Mintons

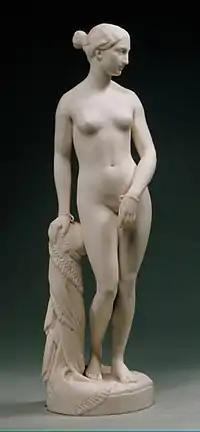
Copy in Parian ware of Hiram Powers' hit sculpture "The Greek Slave", 1849. 14 1/2 inches high, where the original was life-size.

The next twenty-five years saw Mintons develop several new specialities in design and technique, while production of established styles continued unabated. As at Sèvres itself, and many other factories, wares evoking Sèvres porcelain of the 18th century had become popular from about the 1830s, and Arnoux perfected Mintons' blue and pink ground colours, essential for the Sèvres style, but much used for other wares. The Sèvres pink was called "rose Pompadour", leading Mintons to call theirs "rose du Barry" after another royal mistress. Alexandre Brongniart (1770–1847), artistic director of Sèvres had given Mintons plaster casts of some original moulds, which enabled them to make very close copies. At the end of the century, when the husband of Georgina Ward, Countess of Dudley, sold his original Sèvres pot-pourri vase in the shape of a ship, a famous, spectacular and rare Sèvres shape of the 1760s (now Getty Museum) in the 1880s, Mintons were commissioned to make a copy.